Turkish Airlines Flight 1951

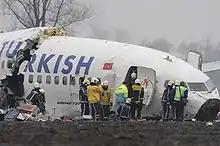
The wreckage of the Boeing 737 after the crash

Turkish Airlines Flight 1951 (also known as the Poldercrash or the Schiphol Polderbaan incident) was a passenger flight that crashed during landing at Amsterdam Schiphol Airport, the Netherlands, on 25 February 2009, resulting in the deaths of nine passengers and crew, including all three pilots.